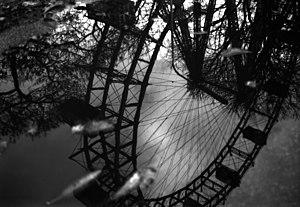
Autriche, Vienne, Prater, La Grande Roue